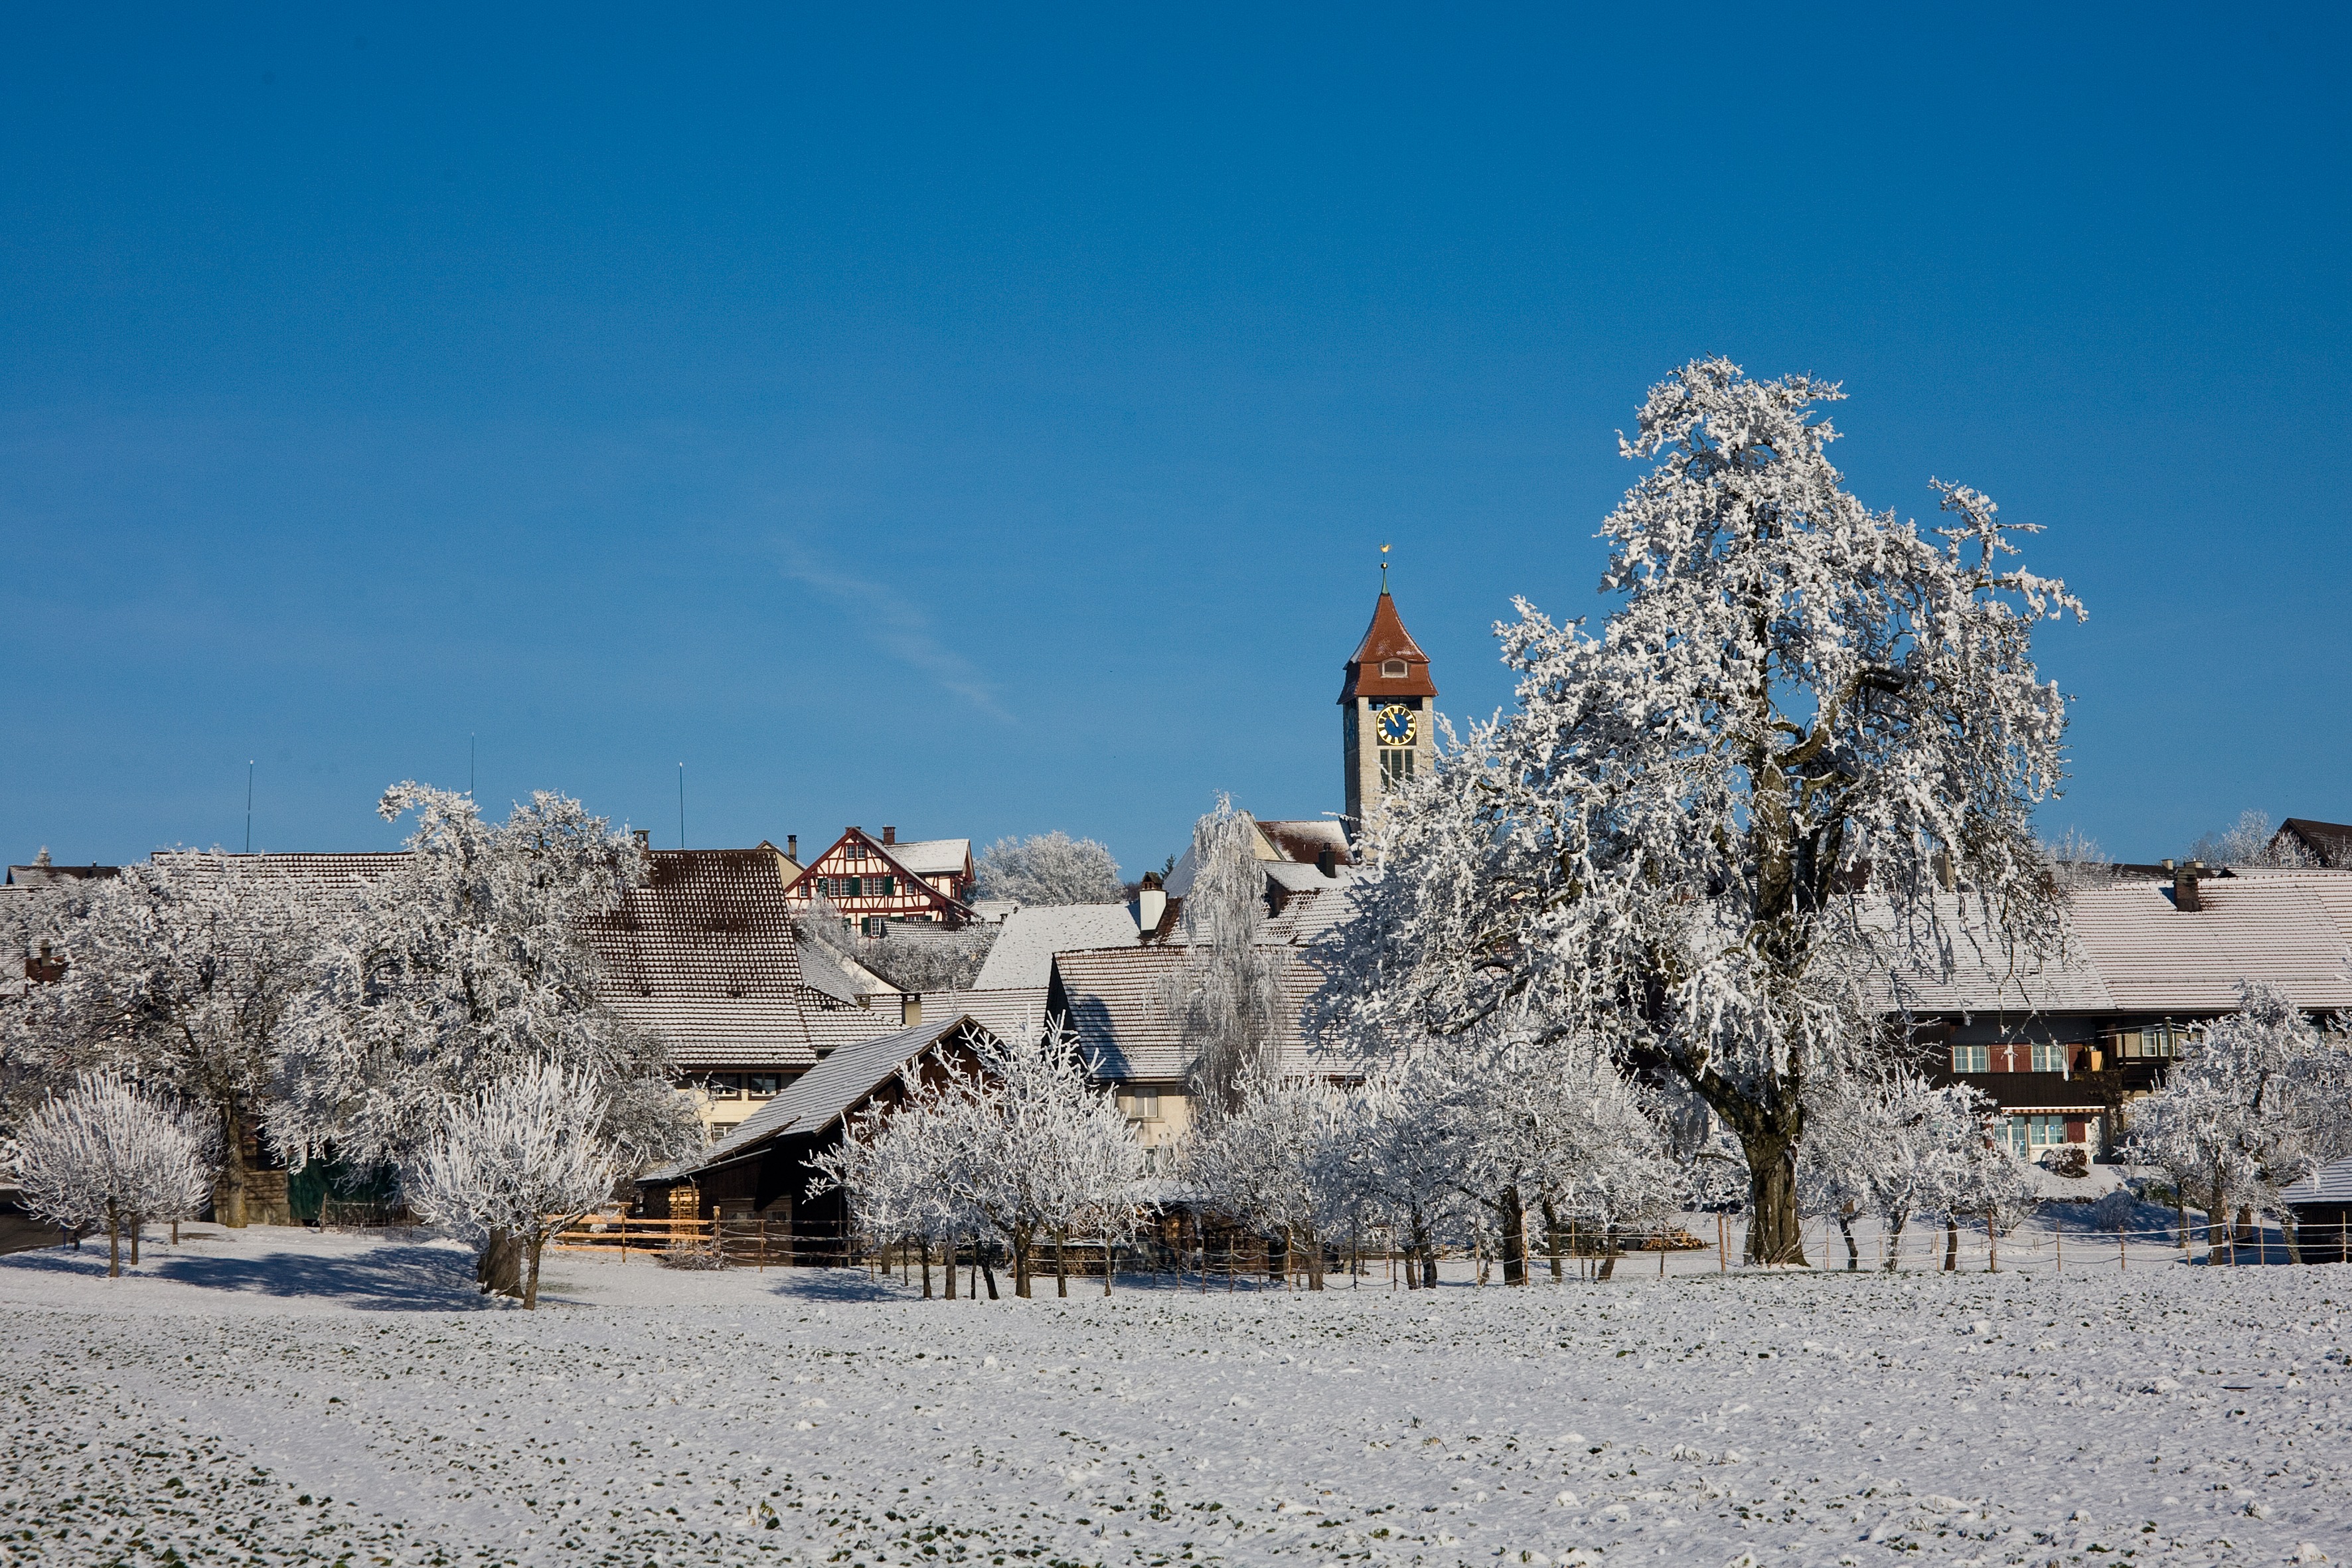
landscape, tree, mountain, snow, winter, flower, frost, mountain range, ice, weather, season, trees, wintry, winter magic, br tten